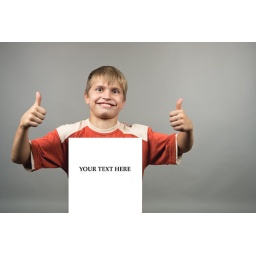
young caucasian teenager boy with thumbs up sign and happy smile isolated over gray background